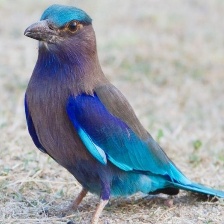
Species: INDIAN ROLLER
Scientific name: CORACIAS BENGHALENSIS